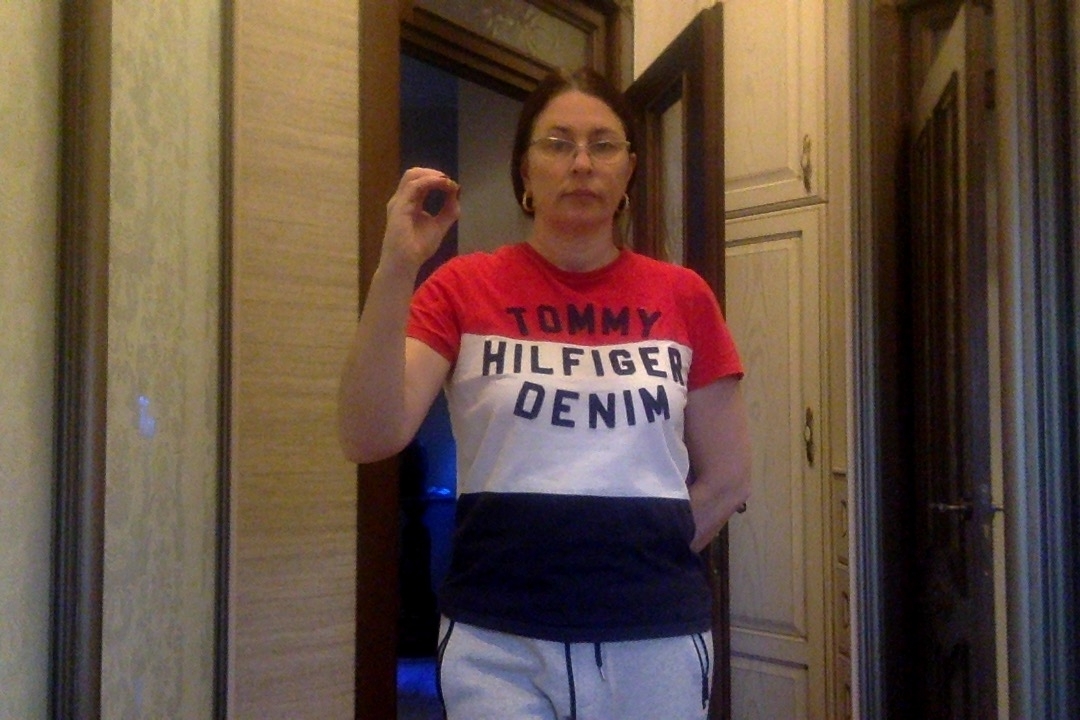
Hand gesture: grip